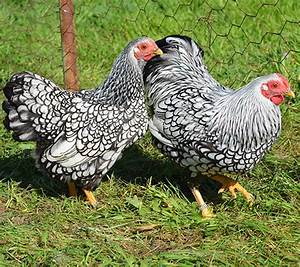
Label: gallina